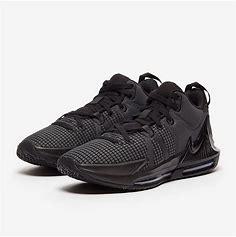
Brand: Nike
Model: Lebron Witness 7